Helicoverpa zea

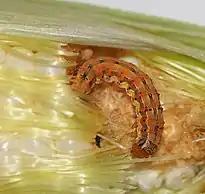
Corn earworm larva

Following hatching, larvae feed on the reproductive structures of the plant and usually develop through four to six instars. Initially, the young larva feed together, and this stage is their most destructive stage. Through maturation, older larvae become aggressive and cannibalistic, leaving one or two larvae per feeding site (See Interfamilial Predation). They usually have orange heads, black thorax plates, and a body color that is primarily black. Their bodies can also be brown, pink, green, and yellow with many thorny microspines. Mature larvae migrate to the soil, where they pupate for 12 to 16 days.